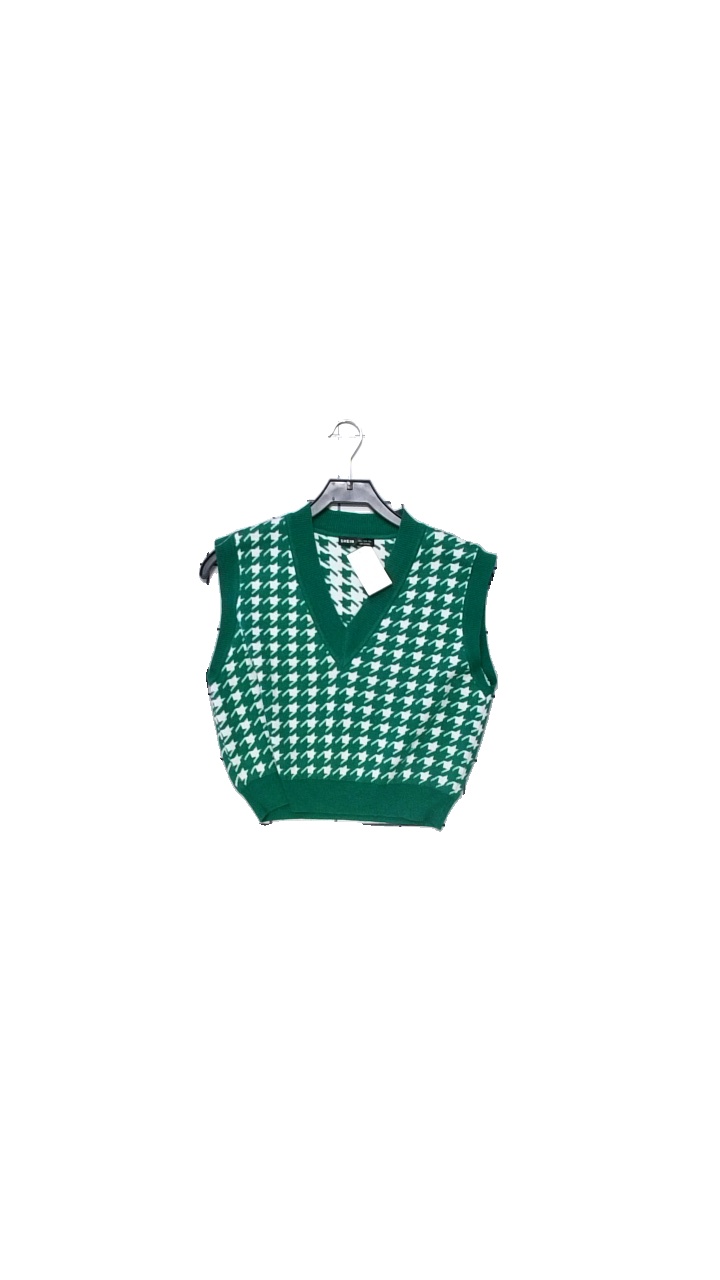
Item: Vest (Ladies)
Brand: Shein
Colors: Green, White
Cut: Regular
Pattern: Geometric print
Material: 30%Cotton,50%Acryl,15%Modal
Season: All
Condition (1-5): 4
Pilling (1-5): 4
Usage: Reuse
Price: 50-100